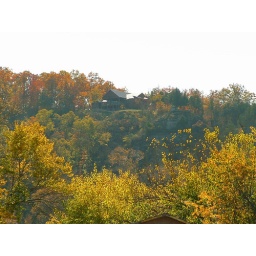
This house sits high above the river on some bluffs.